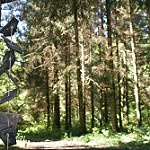
Scene: Outdoor